Montreal, Maine and Atlantic Railway

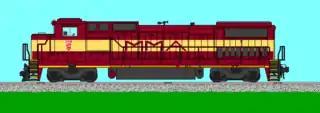
The MMA's livery, one of the rarest liveries for a railroad. Only 2 locomotives were painted into this livery.

Almost immediately after MMA began operations, two of the railway's largest customers, a pair of Great Northern Paper mills in Millinocket and East Millinocket, declared bankruptcy and shut down.